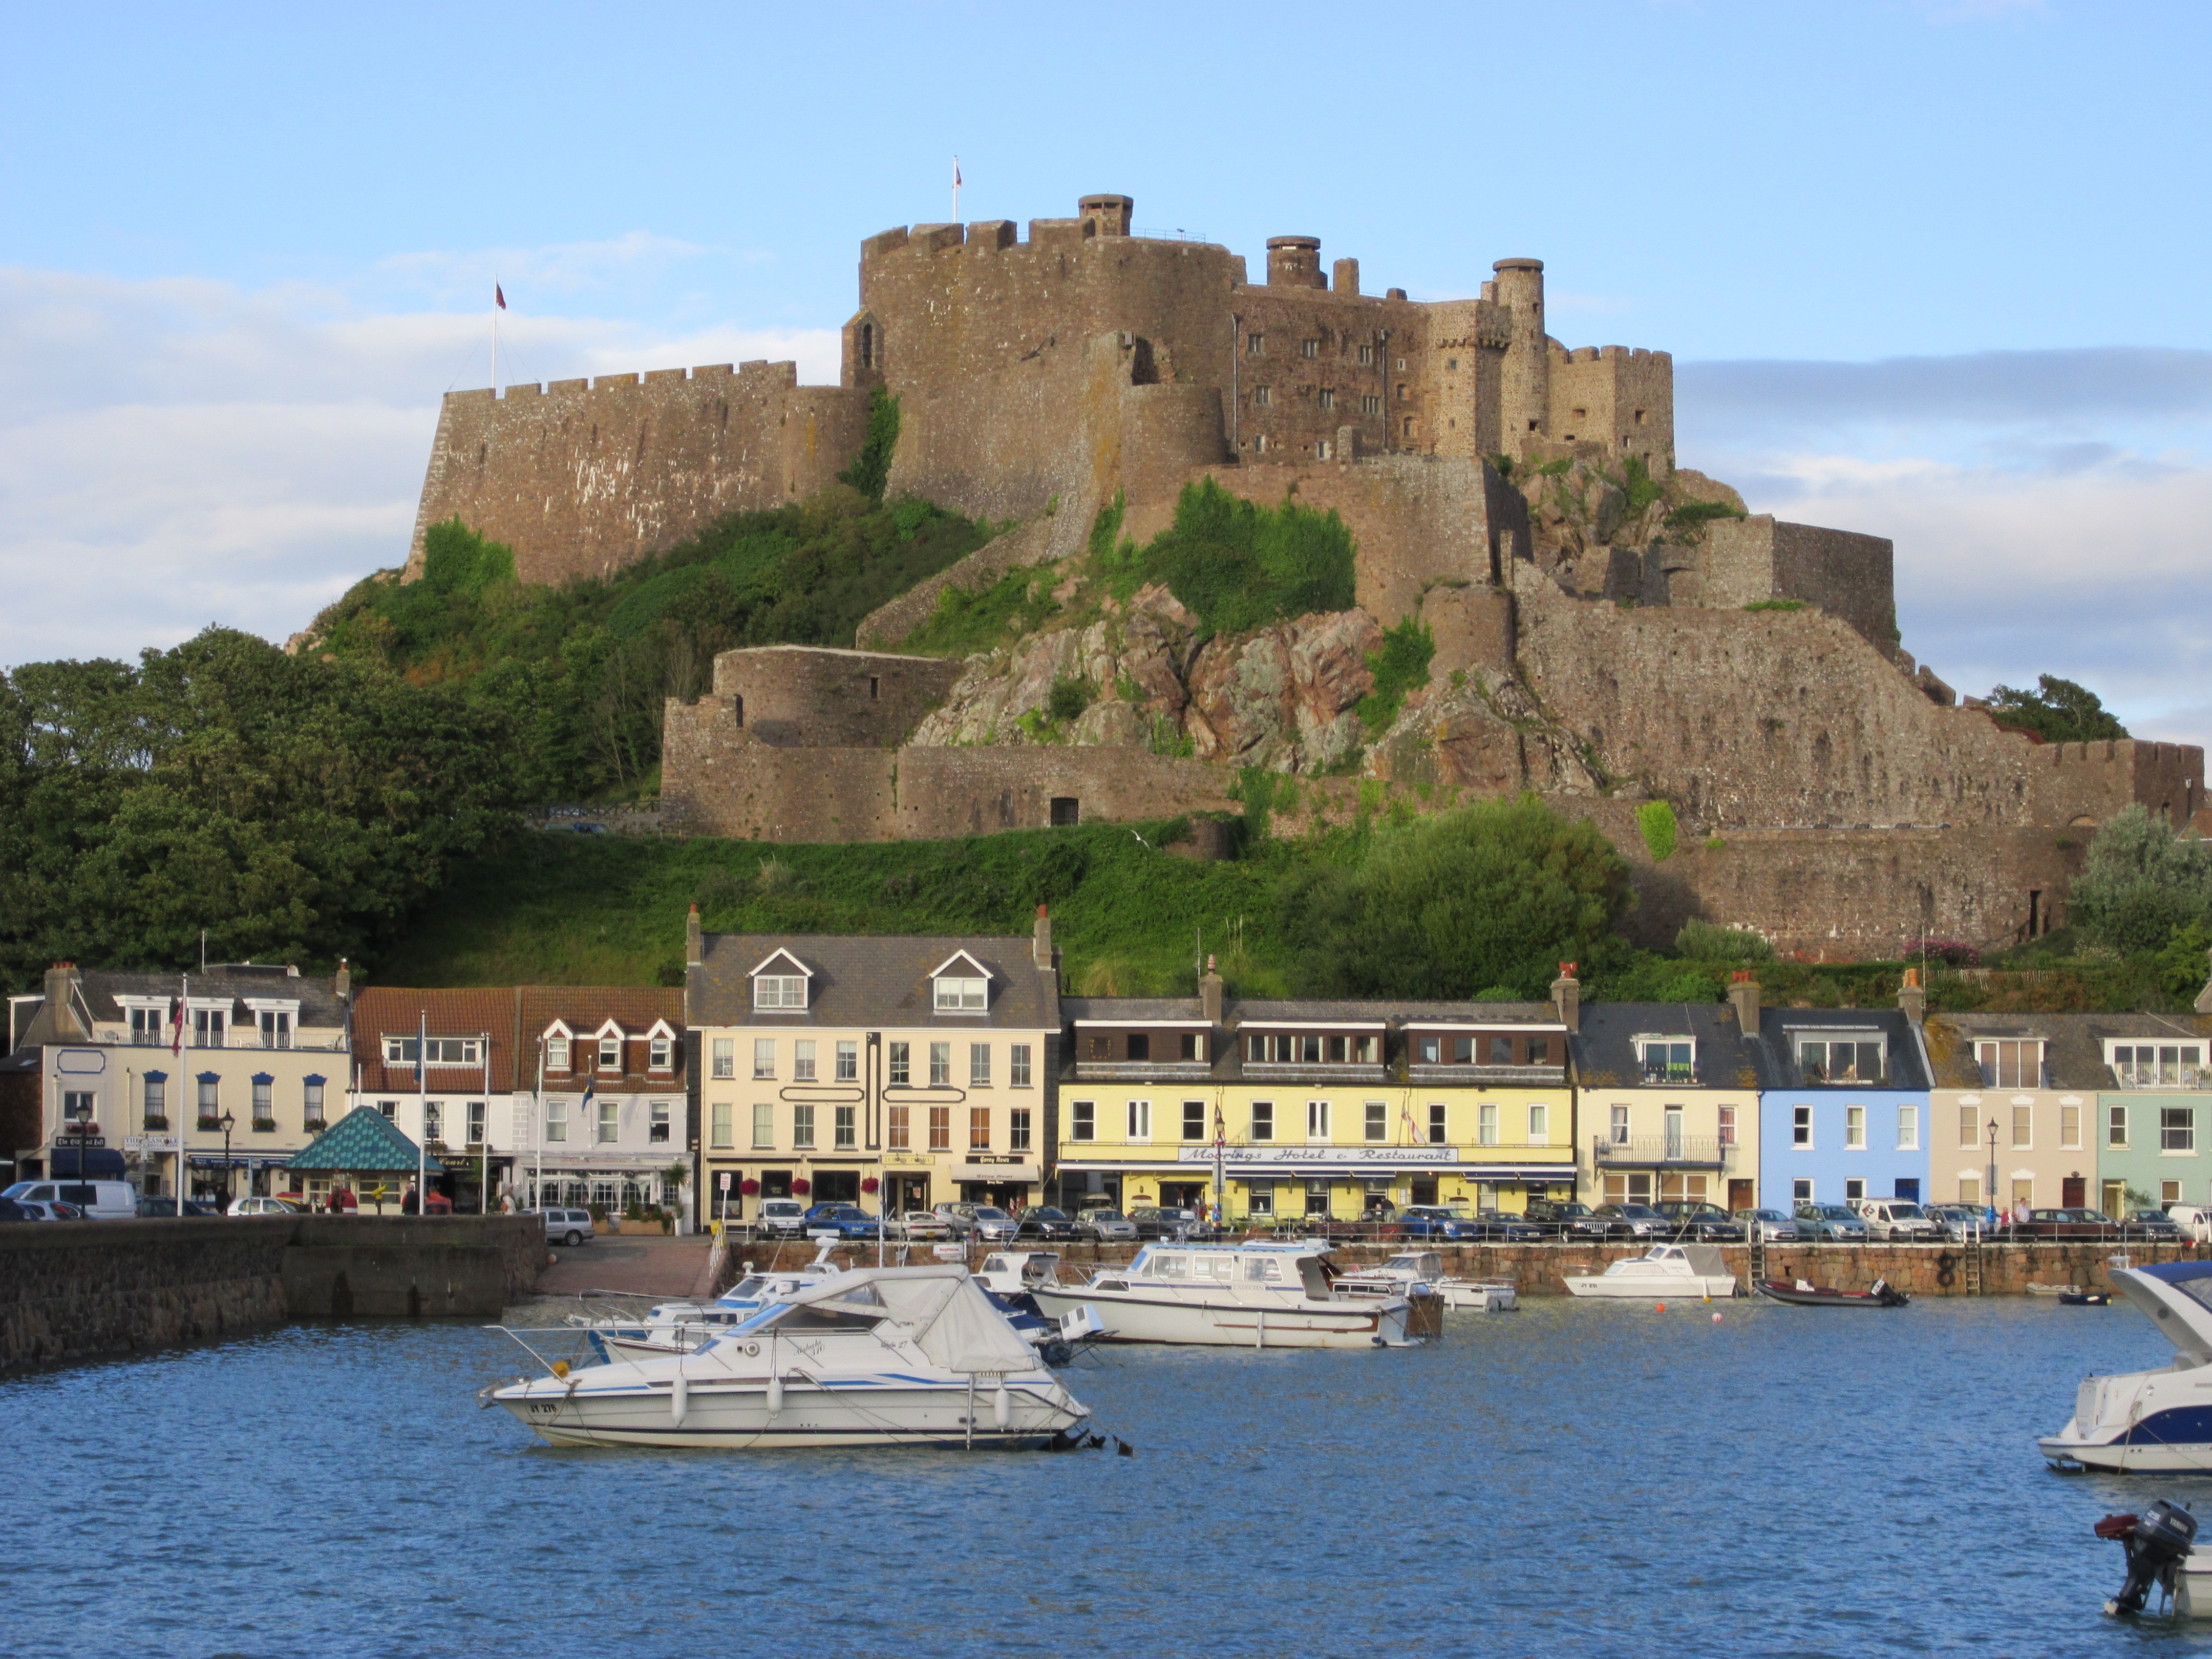
sea, coast, town, vacation, vehicle, bay, port, fortification, tourism, waterway, ships, cape, island of jersey, historic site, ancient history, castle fortress, g ry